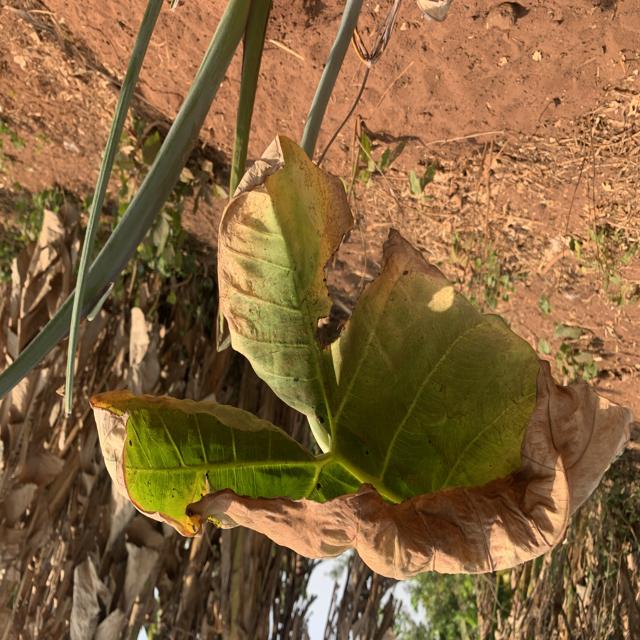
Label: Mid_Blight